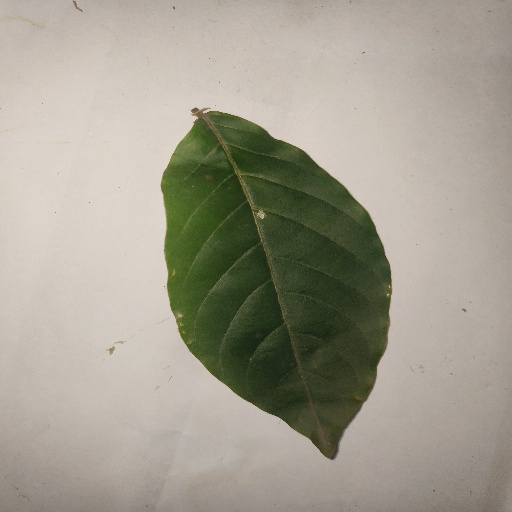
Species: HariTaki
Leaf condition: Shot Hole